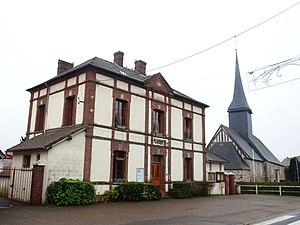
Saint-Julien-de-la-Liègue (Eure, France)
Saint-Julien-de-la-Liègue est une commune française située dans le département de l'Eure, en région Normandie.